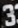
Number: 3